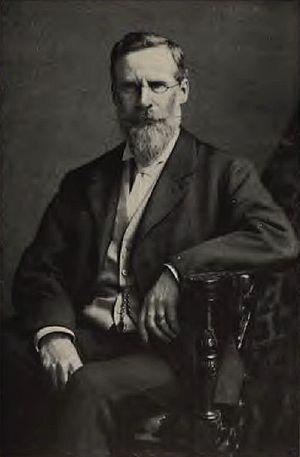
L'histoire du procédé Haber-Bosch débute avec l'invention du procédé de chimie homonyme à l'aube du XXᵉ siècle. Le procédé Haber-Bosch permet de fixer, de façon économique, le diazote atmosphérique sous forme d'ammoniac, lequel permet à son tour la synthèse de différents explosifs et engrais azotés. À ce double titre, du point de vue démographique, c'est probablement le plus important procédé industriel jamais mis au point durant le XXᵉ siècle.
William Crookes est un chimiste et un physicien britannique, né à Londres le 17 juin 1832 et mort à Notting Hill à Londres le 4 avril 1919. Il a donné son nom à la technique des tubes de Crookes, grâce auxquels ont été découverts par exemple les rayons X. Il est également connu pour des études concernant les médiums. Il a découvert le protactinium et le thallium.
Le spiritualisme moderne anglo-saxon est un mouvement religieux monothéiste. Fondé sur la croyance en Dieu, il se distingue par la croyance en une communication possible avec les défunts. Ceux-ci pouvant être contactés par de simples individus ou par des médiums entraînés, dans le but de recueillir des informations sur la vie après la mort.